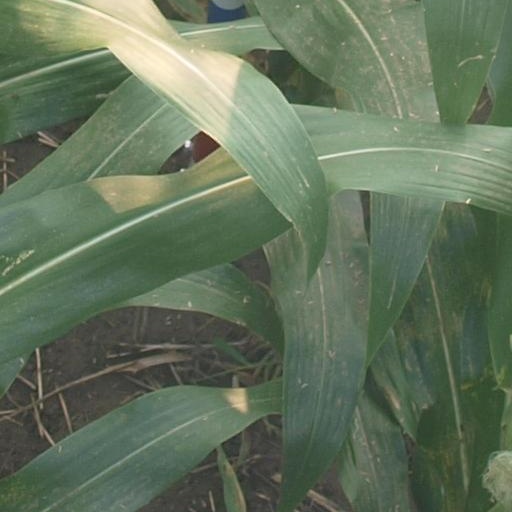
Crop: maize; corn